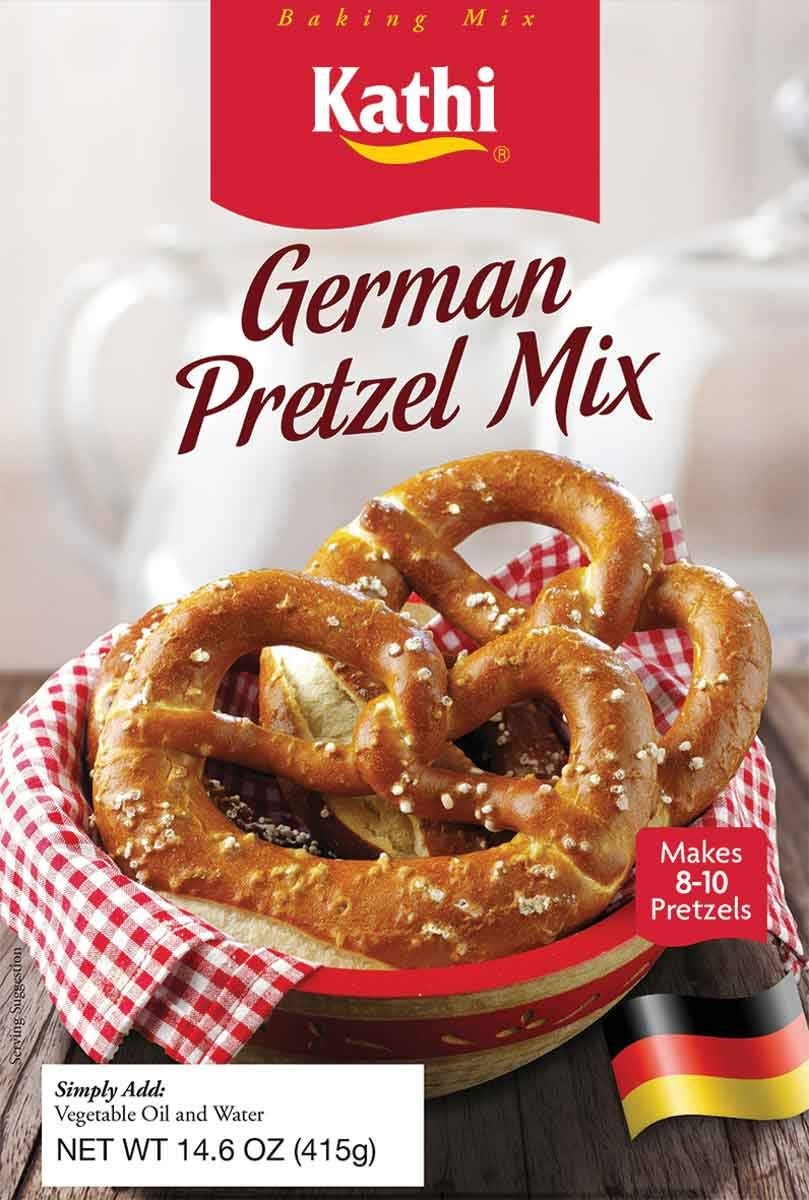
Item Name: Kathi German Pretzel Baking Mix, 14.6 Ounce
Bullet Point 1: Already comes measured and individually packed for convenience, all you have to do is simply add vegetable oil and water, and then bake it
Bullet Point 2: Quick and easy preparation that tastes like homemade
Bullet Point 3: Founded in 1951, Kathi continues to carry on its founders' philosophy, combining innovation with tradition
Bullet Point 4: High quality raw materials are combined to create delicious recipes guaranteed to make for a great baking experience
Bullet Point 5: Product of Germany
Value: 14.6
Unit: Ounce

Price: 12.99